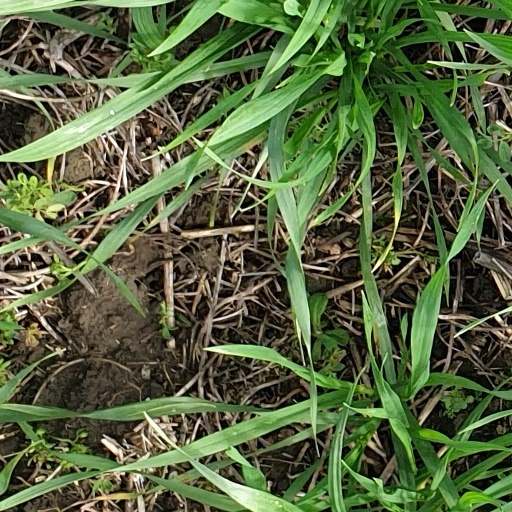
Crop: wheat